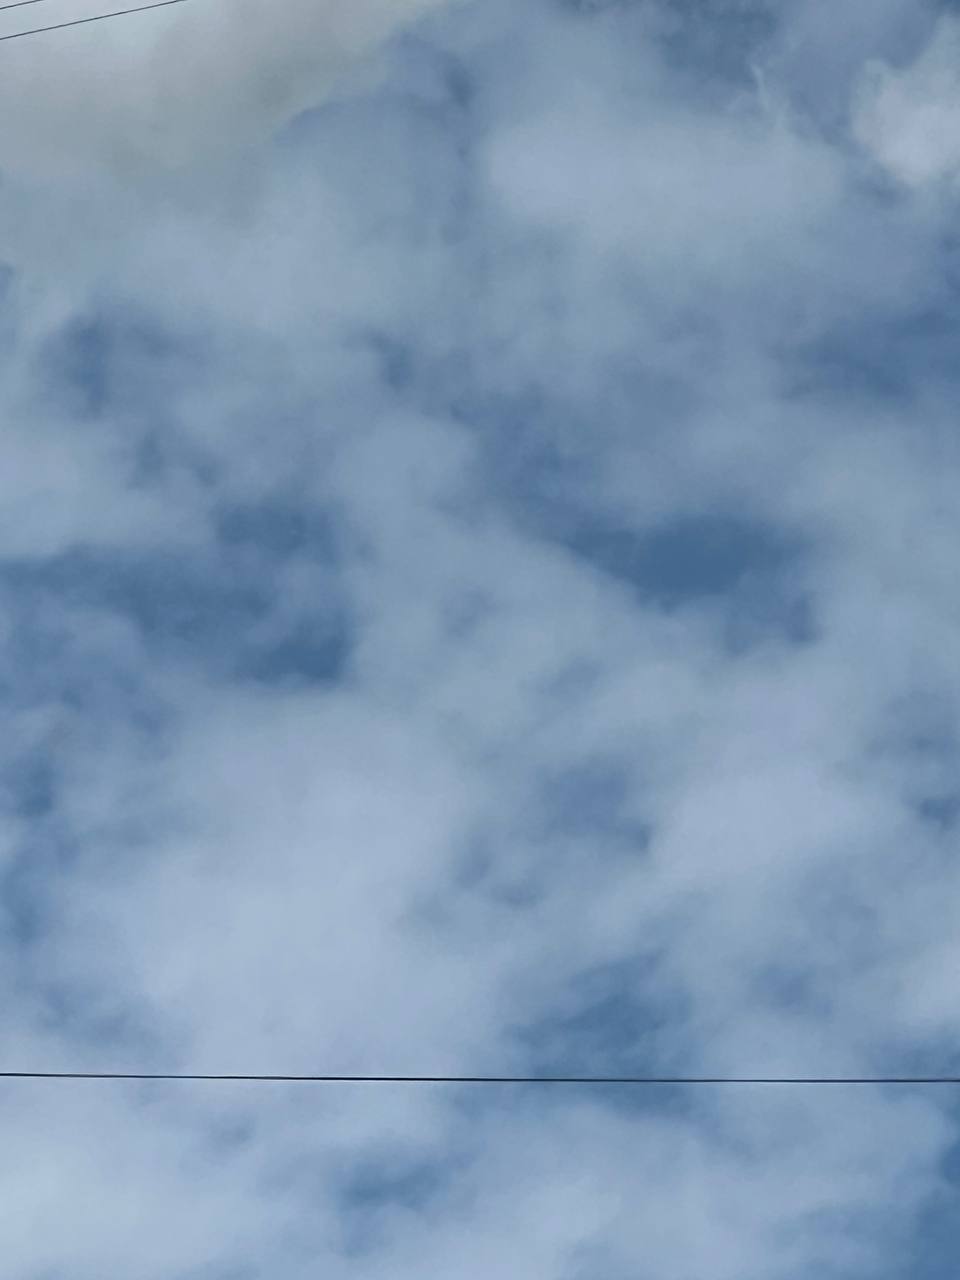
Cloud type: Stratus